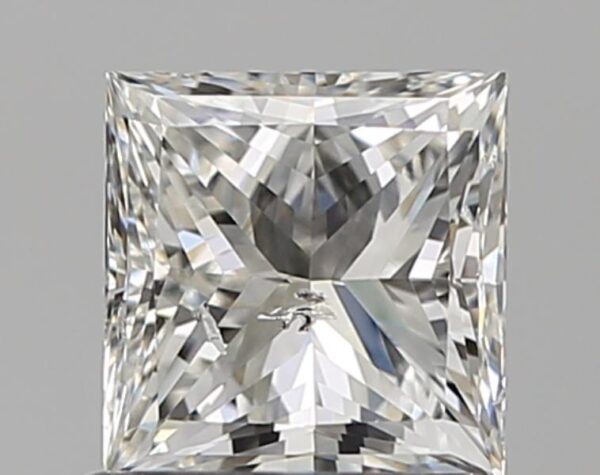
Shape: princess
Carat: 1
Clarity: SI2
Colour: I
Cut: EX
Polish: VG
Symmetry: GD
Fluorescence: F
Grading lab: GIA
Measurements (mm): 5.49 x 5.38 x 3.96